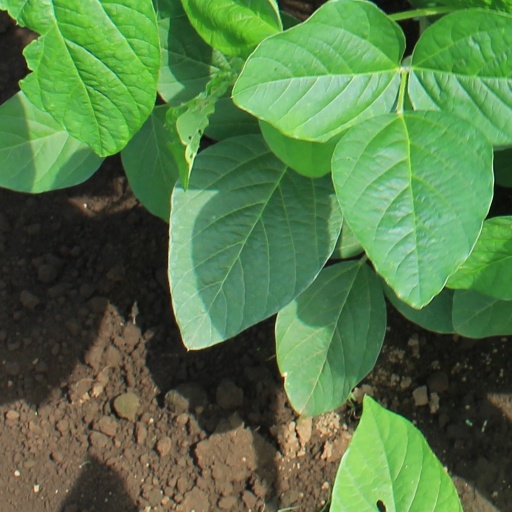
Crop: soybean